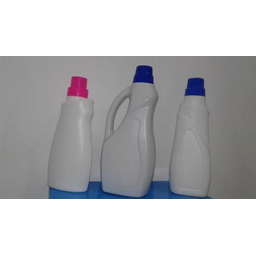
Label: plastic